Surface-supplied diving skills

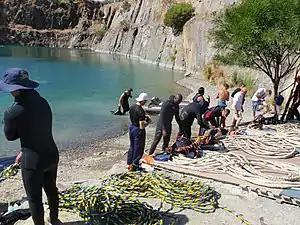
Commercial surface supplied diver training in a flooded quarry

Surface-supplied diving skills are the skills and procedures required for the safe operation and use of surface-supplied diving equipment. Besides these skills, which may be categorised as standard operating procedures, emergency procedures and rescue procedures, there are the actual working skills required to do the job, and the procedures for safe operation of the work equipment other than diving equipment that may be needed.